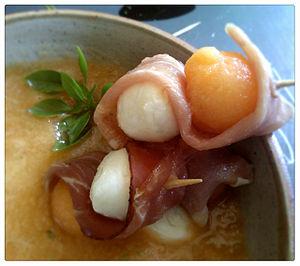
Réalisation de la Soupe de melon aux brochettes mozzarella